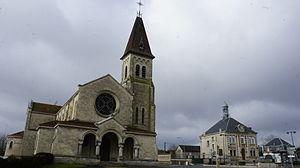
Place principale où se trouve l'égliseet la Maison communale .
Pontfaverger-Moronvilliers est une commune française, située dans le département de la Marne en région Grand Est.